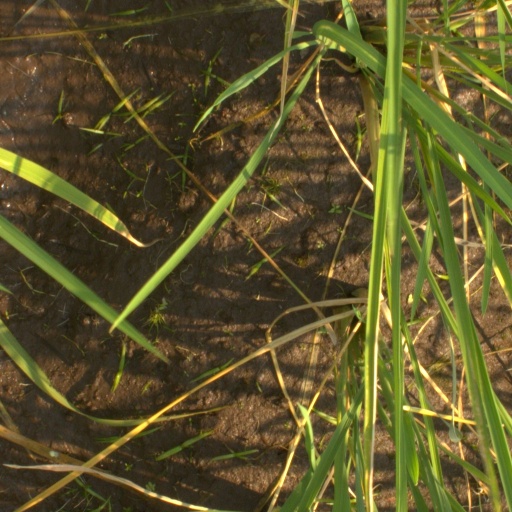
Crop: rice